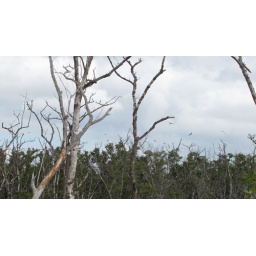
All kinds of birds in the trees